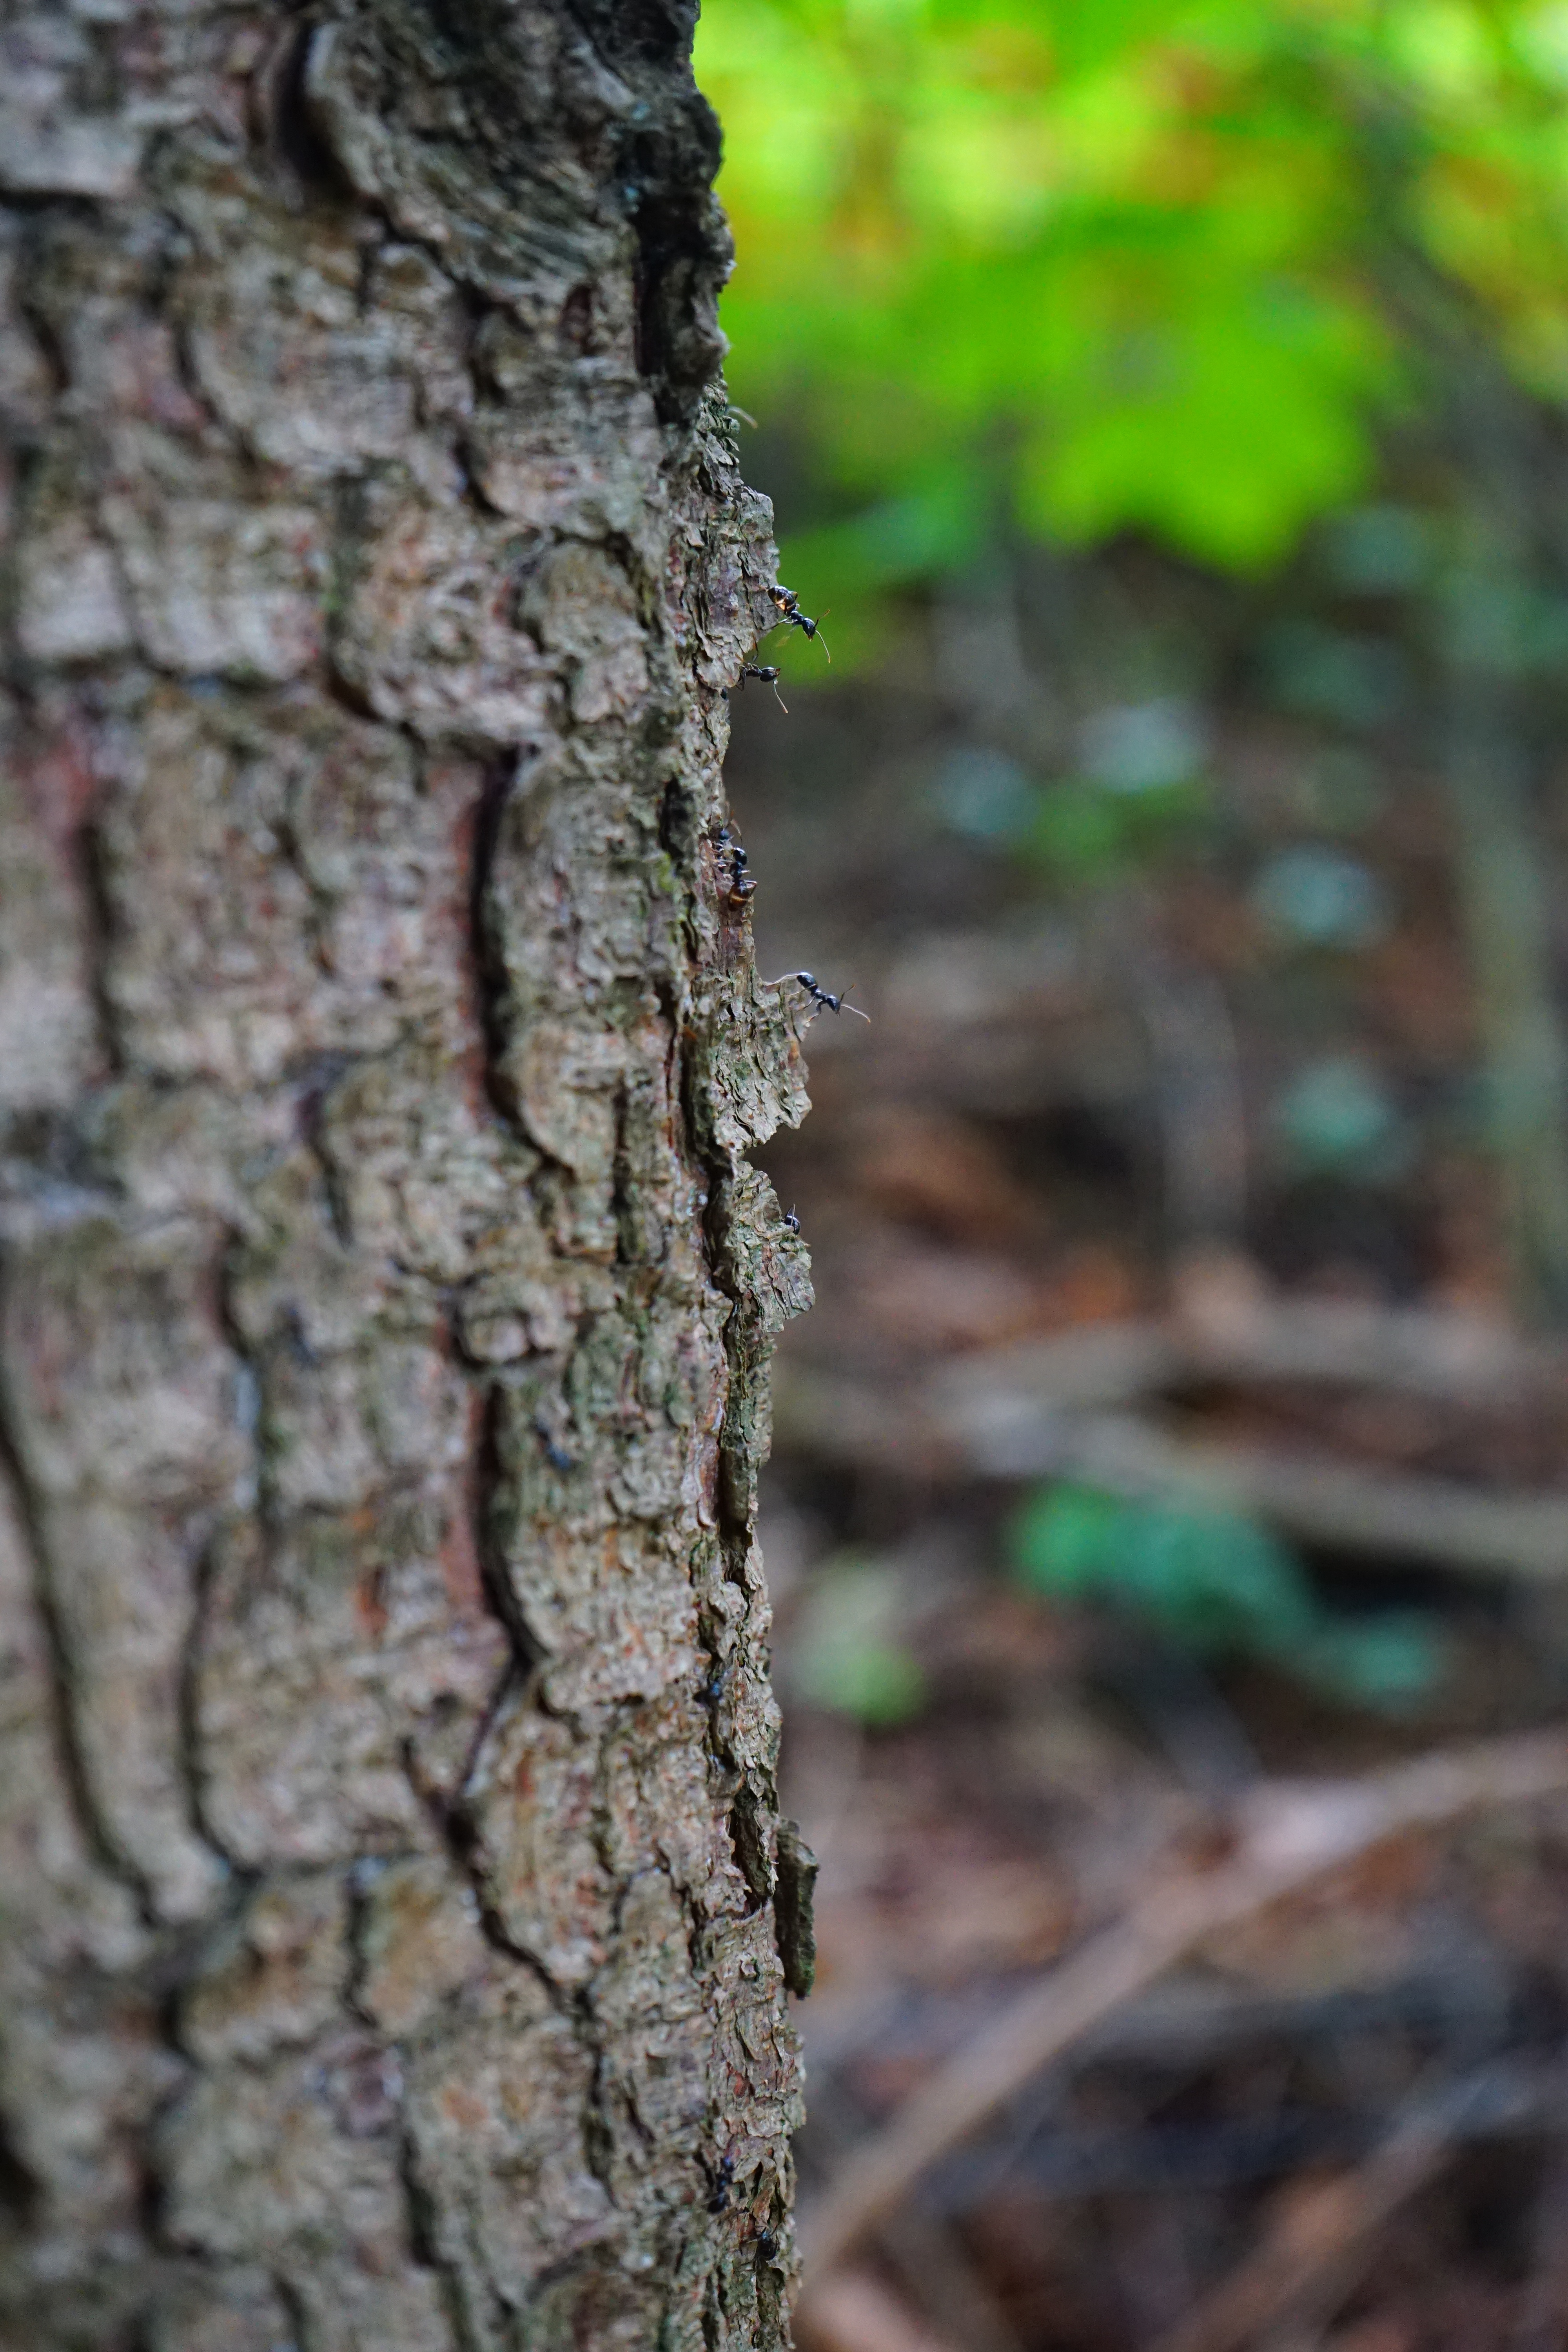
tree, nature, forest, branch, plant, leaf, flower, trunk, bark, wildlife, green, small, autumn, soil, botany, black, flora, christmas tree, fauna, tiny, woodland, ants, flowering plant, pine wood, lasius, plant stem, woody plant, land plant, glossy black wood ant, belaufbaum, carton ant, lasius fuliginosus, garden ant, dendrolasius, pest ant